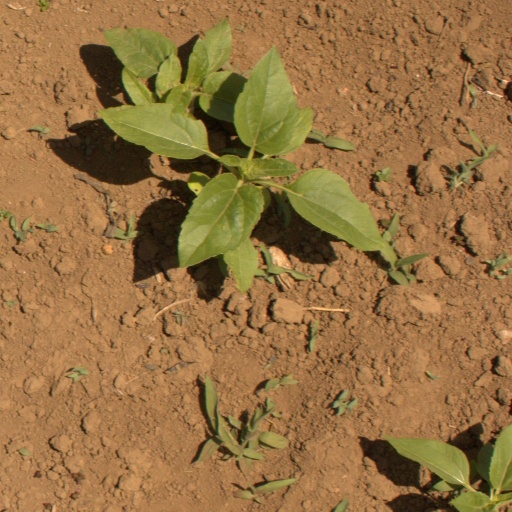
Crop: Jerusalem artichoke